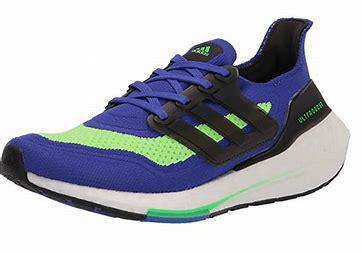
Brand: Adidas
Model: Ultraboost 21 Lauf